Louis II de Lorraine, cardinal de Guise

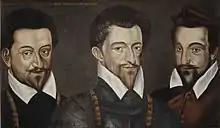
Portrait of the three sons of François de Lorraine, Cardinal Guise is on the right

Louis II de Lorraine was the third son of François de Lorraine, duke of Guise and Anne d'Este. He was born in 1555, his elder brothers Henri de Lorraine and Charles de Lorraine having been born in 1549 and 1554 respectively, while his elder sister Catherine de Lorraine was born in 1552. Unlike his elder brothers, Louis was destined for a church career.